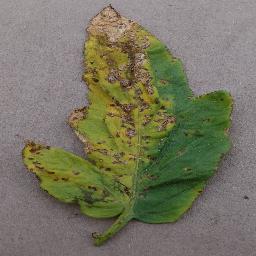
Label: Tomato___Bacterial_spot